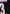
Number: 3